Copper Breaks State Park

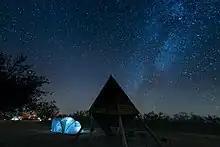
Stargazing at Copper Breaks State Park with Milky Way Galaxy

Copper Breaks is an International Dark Sky Park